ASARCO

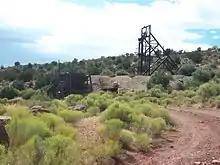
ASARCO mine in Silver Reef, Utah

After the Colorado Department of Public Health and Environment sued ASARCO for damages to natural resources in 1983, the EPA placed the ASARCO Globe Plant on its National Priorities List of Superfund sites, with ASARCO to pay for the site's cleanup.